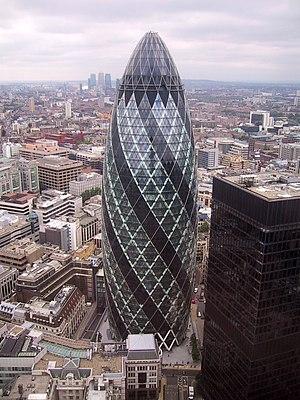
Le 30 St Mary Axe est un gratte-ciel situé dans le quartier d’affaires de la City à Londres (Angleterre). Il a été ouvert le 28 avril 2004 et a été conçu par le cabinet d’architectes de Norman Foster pour Swiss Re.
Foster + Partners est une des principales agences d'architecture britannique. Fortement associée à son fondateur Norman Foster, elle s'est illustrée par de nombreuses constructions d'immeubles de grande hauteur ainsi que d'aérogares d'aéroports.
Un gratte-ciel ou tour est un bâtiment de très grande hauteur. Il n'existe pas de définition officielle ni de hauteur minimale à partir de laquelle un immeuble est qualifié de gratte-ciel, cette dernière notion étant essentiellement relative : ce qui est perçu comme gratte-ciel peut varier fortement en fonction de l’époque ou du lieu. Toutefois, la société allemande Emporis qui recense les gratte-ciels de la planète considère qu'un gratte-ciel est un édifice composé de plusieurs étages et qui mesure au moins 100 m de hauteur. Pour les gratte-ciels d'au moins 300 mètres de hauteur, les Anglo-saxons utilisent le terme de « supertall » et de « megatall » pour les gratte-ciels d'au moins 600 mètres de hauteur.